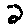
Label: 2